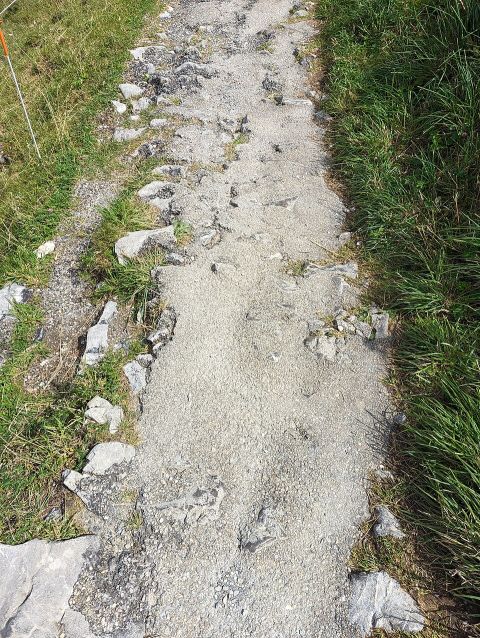
Road surface condition: dry